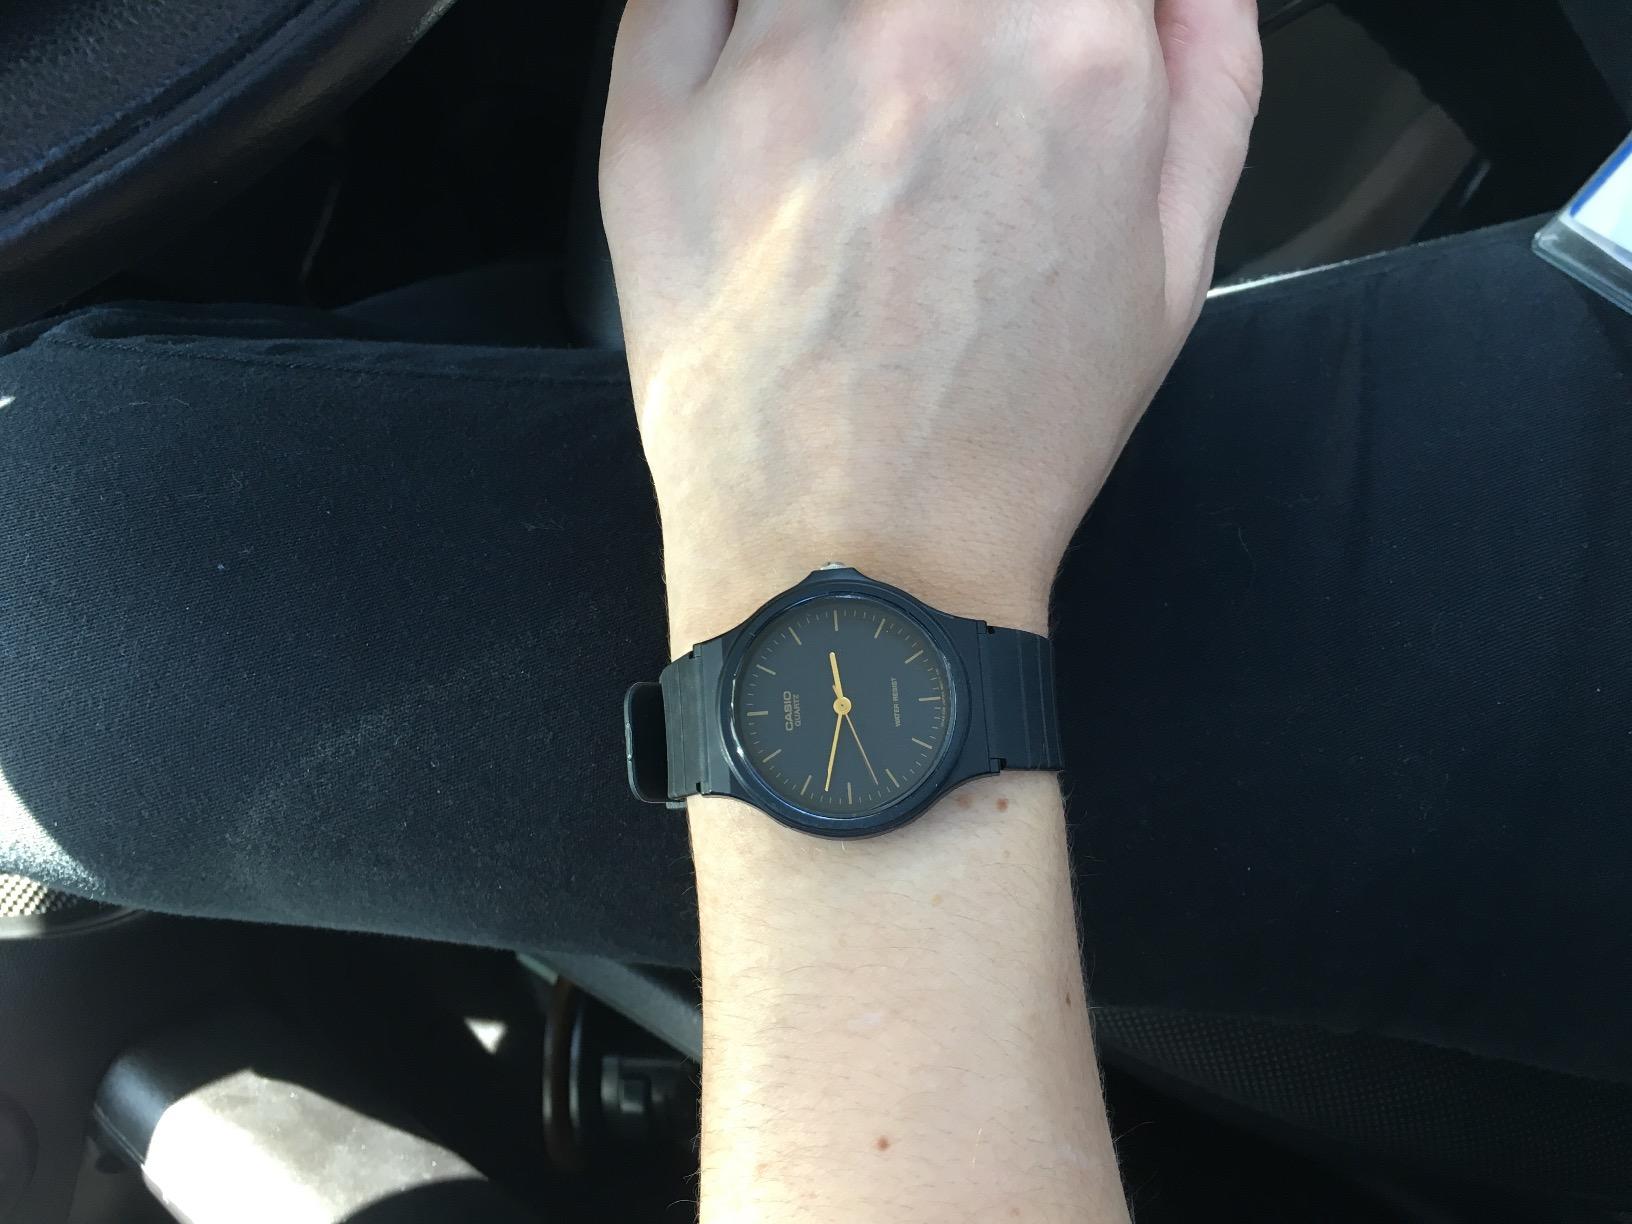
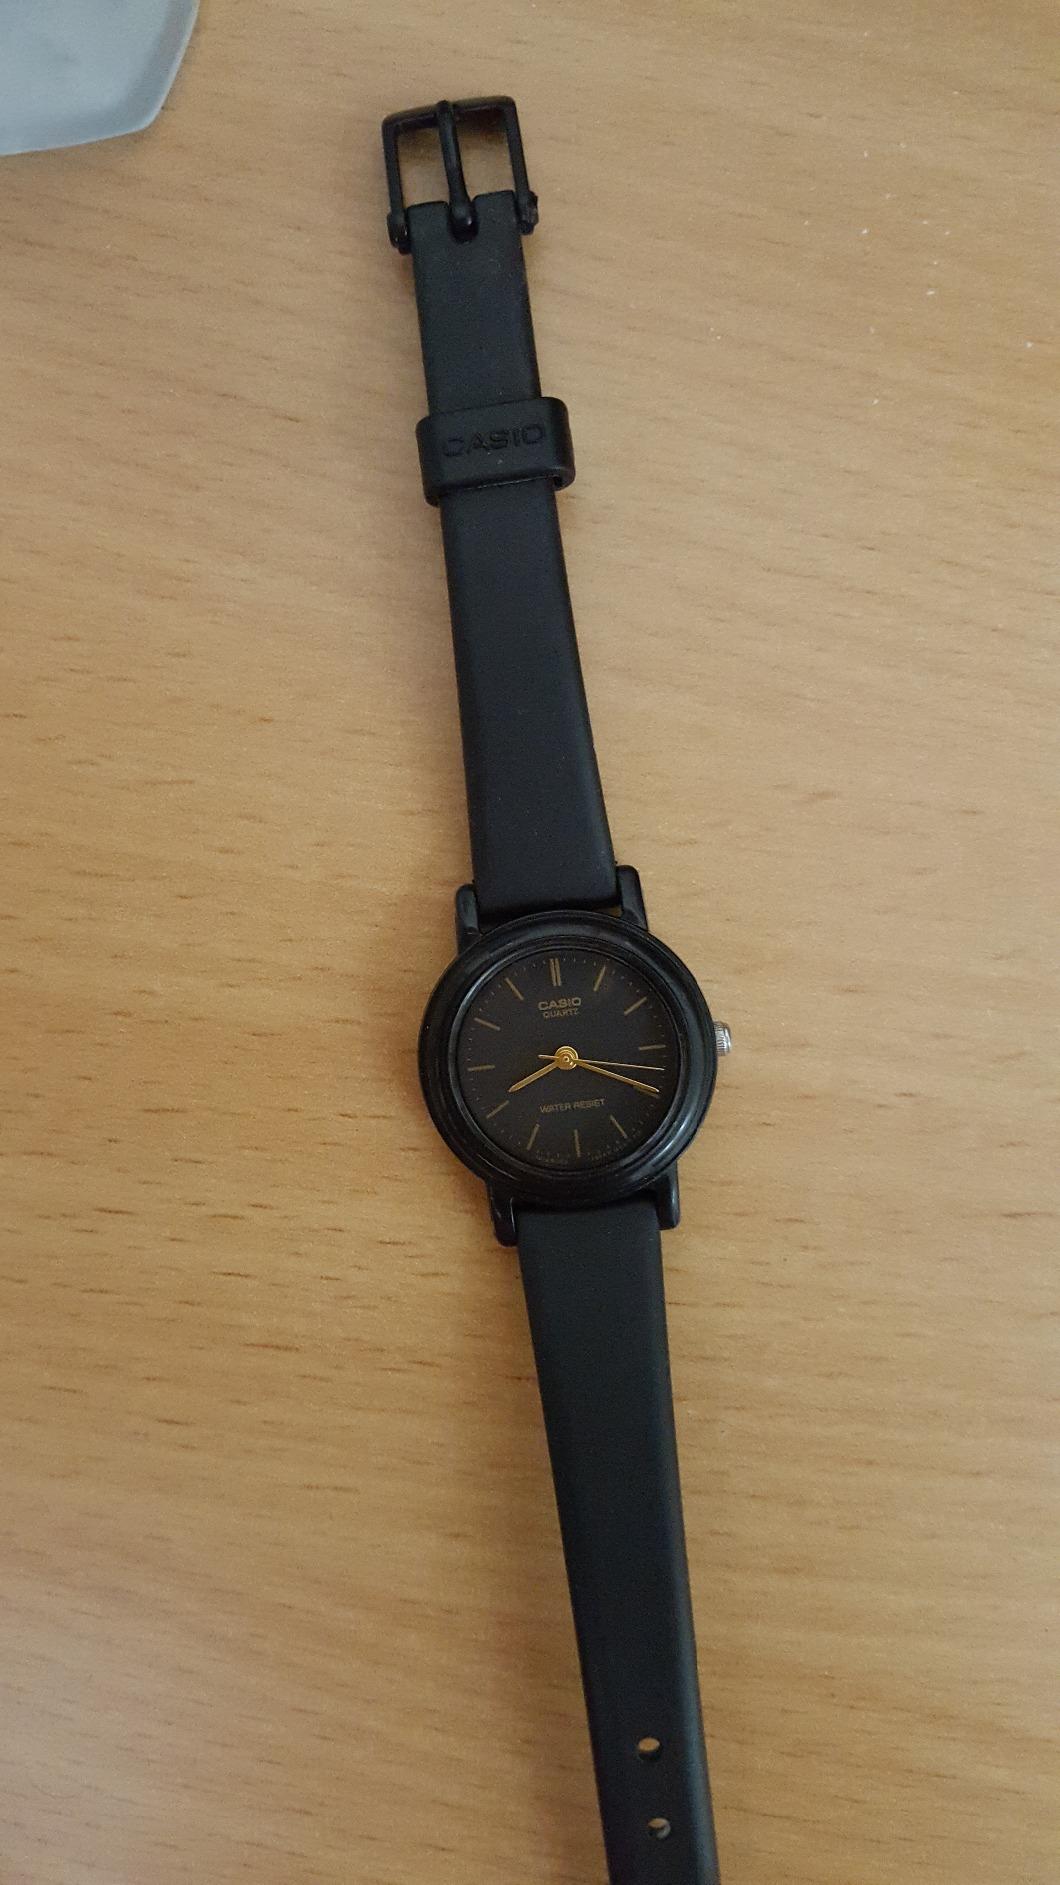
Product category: accessories_watch
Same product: no